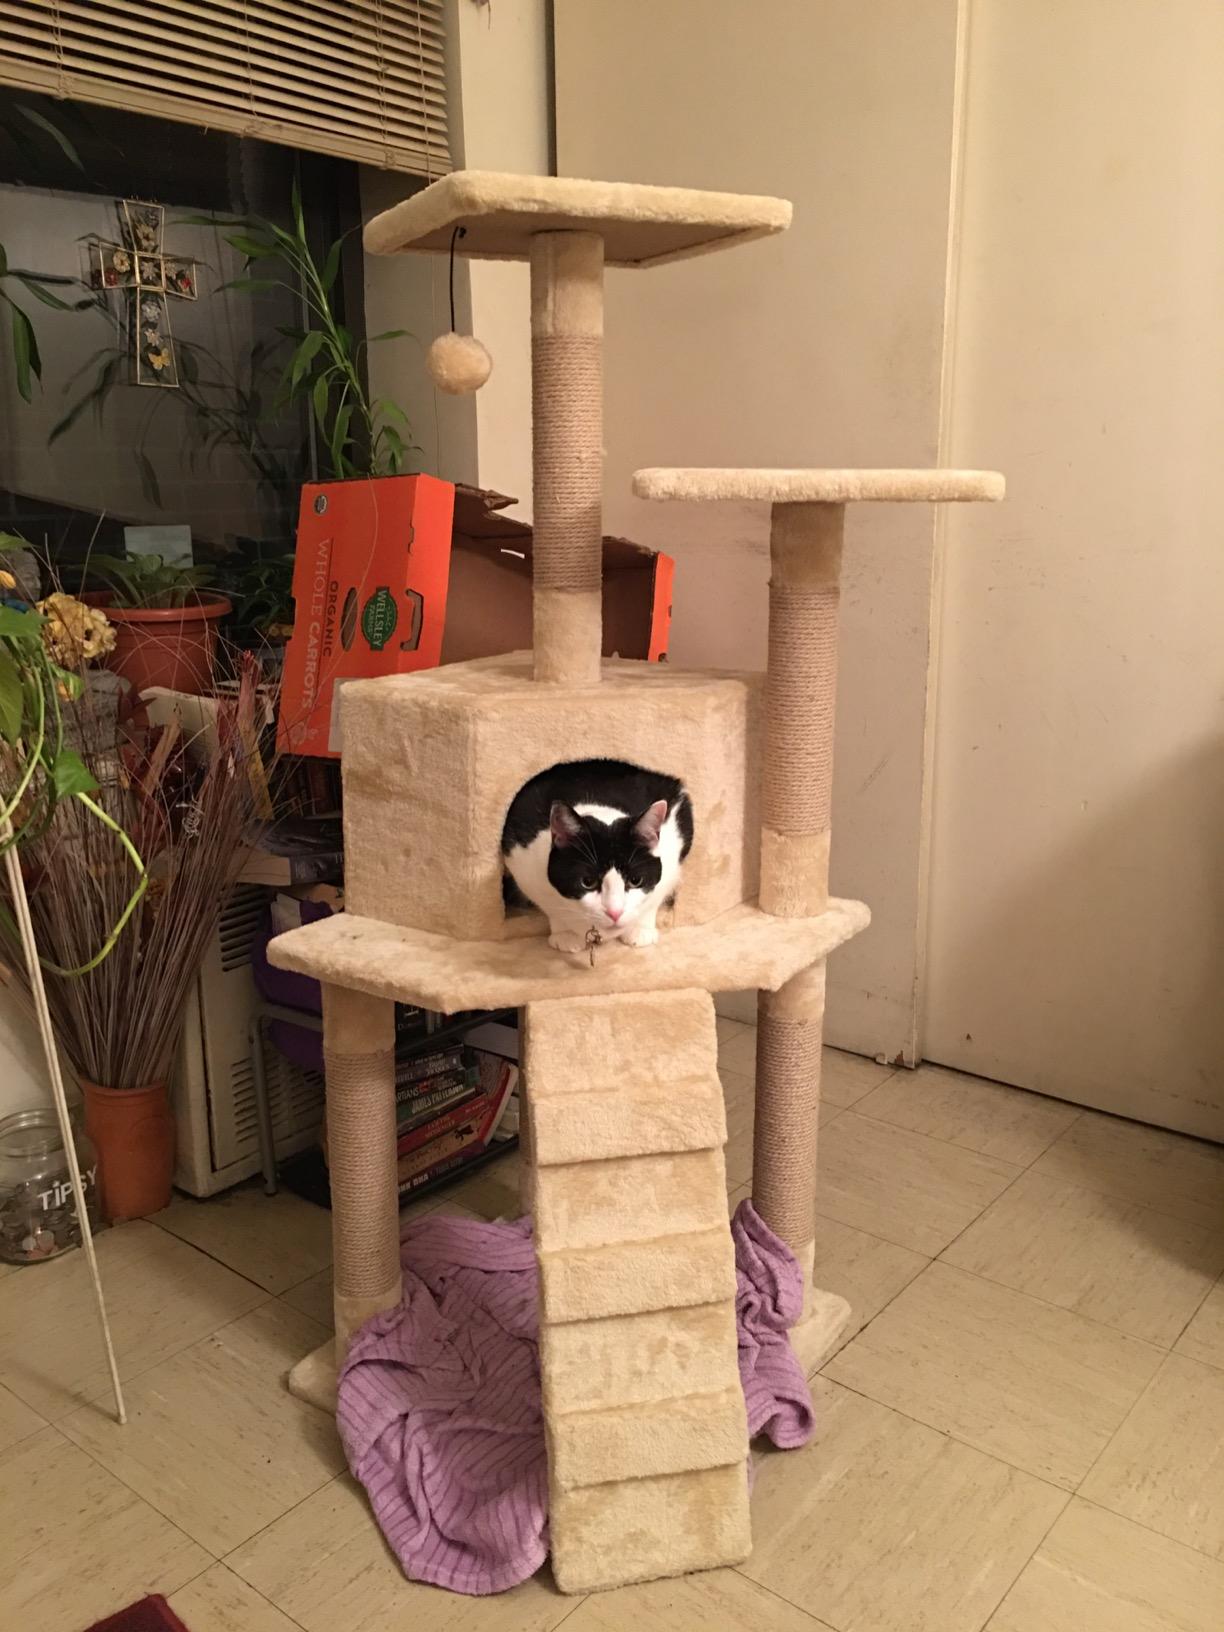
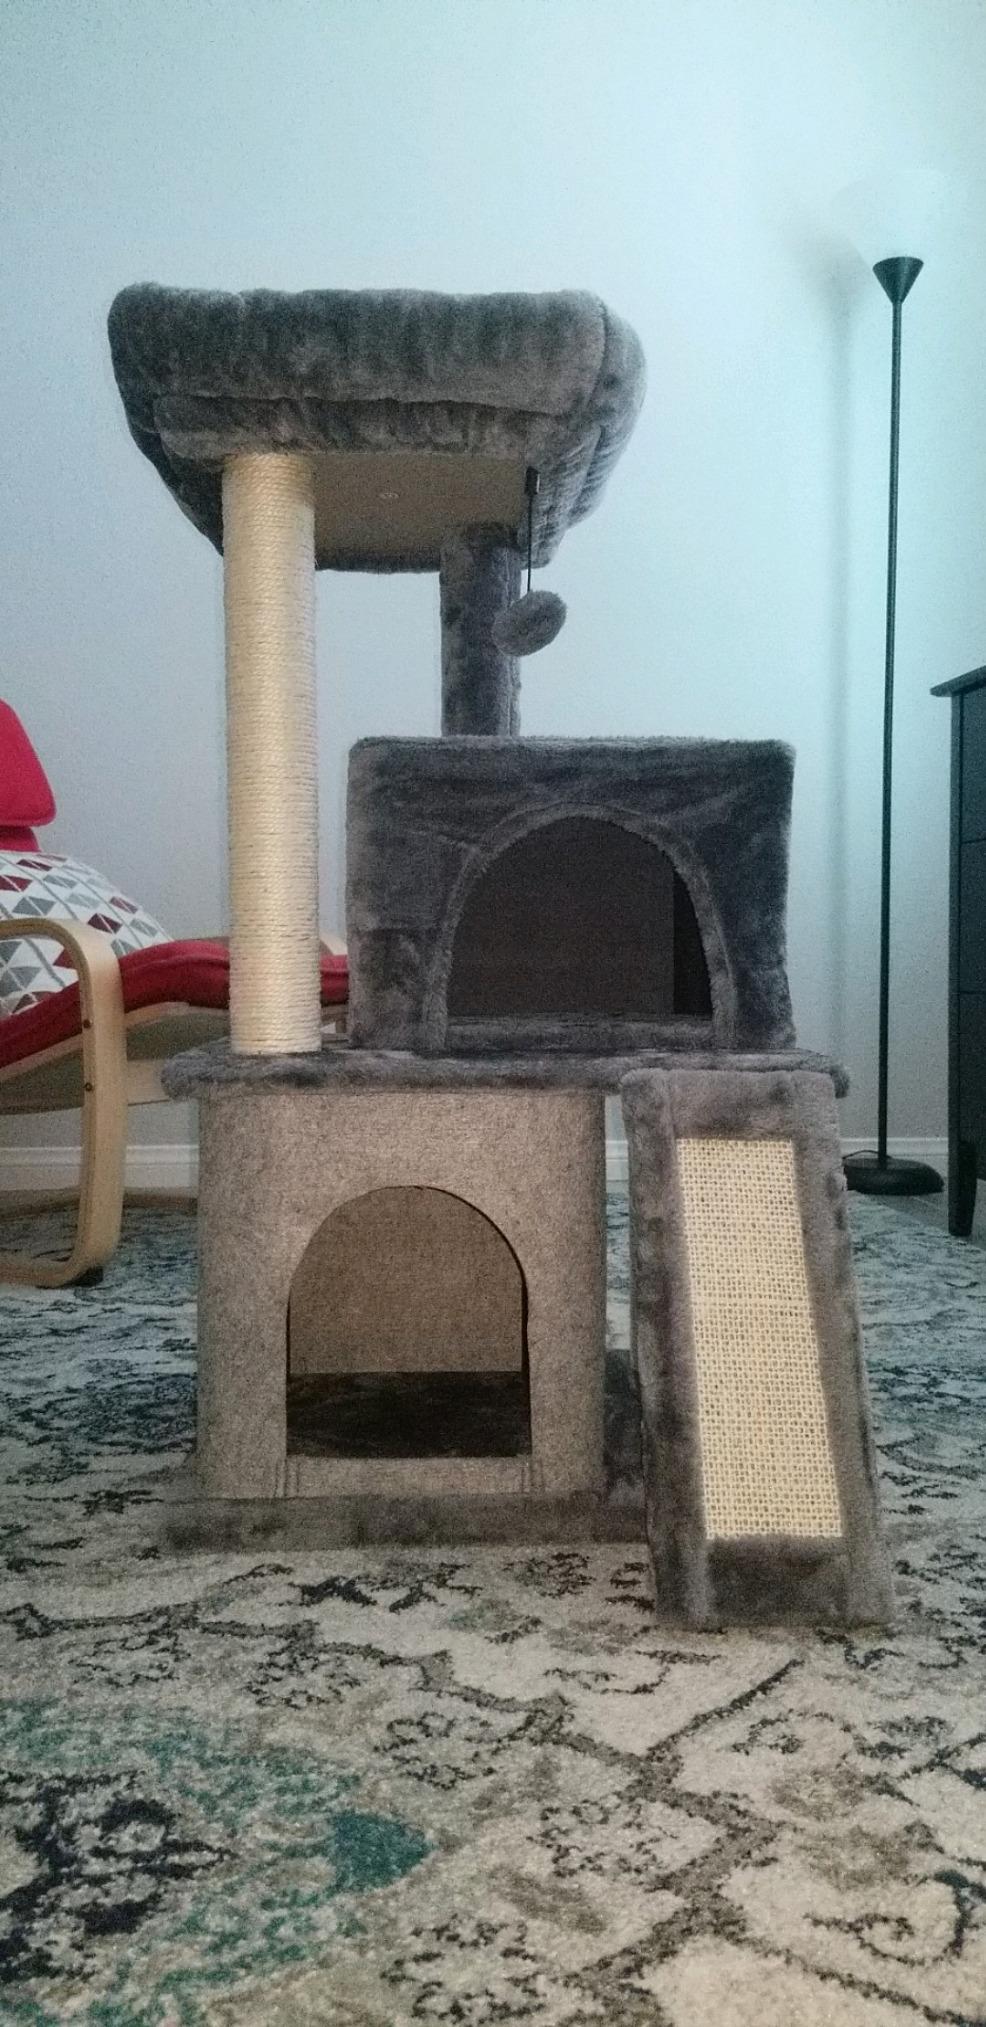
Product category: items_cat tree
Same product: no